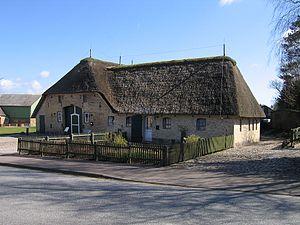
Norderstapel est une municipalité allemande située dans le land du Schleswig-Holstein et dans l'arrondissement de Schleswig-Flensbourg. En 2015, sa population est de 776 habitants.